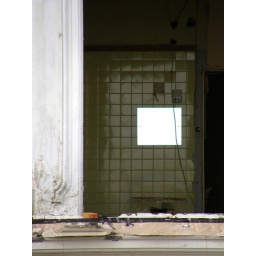
mirror in the bathroom (2)